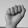
ASL letter: A